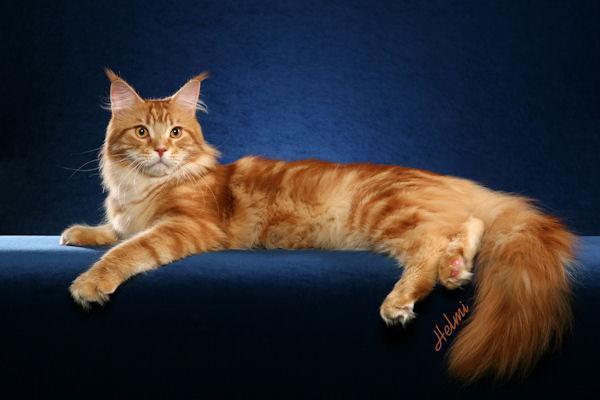
Maine Coon